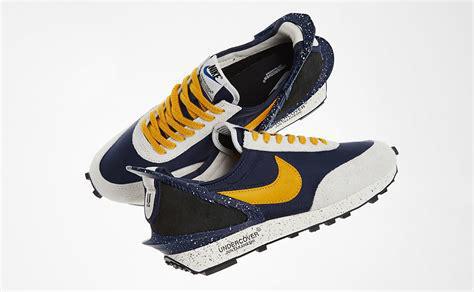
Brand: Nike
Model: Undercover